Vyacheslav Volgin

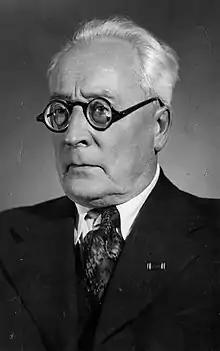

Vyacheslav Petrovich Volgin (14 June [O.S. 2 June] 1879 – 3 July 1962) was a Soviet and Russian historian who wrote a number of books on early forms or precursors of communism, and who became vice-president of the Academy of Sciences of the Soviet Union.